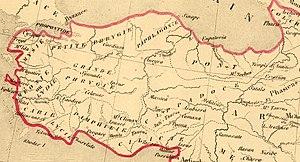
Carte de l'Empire des Perses. Pour servir a l'intelligence des livres d'Esdras, de Nehemias, de Tobie, de Judith, d'Esther, de Job et des Prophetes. Depuis 588 jusqu'a 536 avant J.C. epoque ou finit la captivite. Dressee sous la direction de A. Houze. (In upper margin:) Atlas histque. (et) geogque. de la Terre Sainte. Carte VIII. (Paris, Chez P. Dumenil, editeur, rue des Beaux-Arts, 10. 1844)
Antigone le Borgne, né en 382 av. J.-C., mort en 301, est un général macédonien de Philippe II et d'Alexandre le Grand, proclamé basileus en 306 et fondateur de la dynastie des Antigonides qui règne après sa mort en Macédoine.
Eumène de Cardia ou Eumène de Cardie, né vers 362 av. J.-C., mort en 316, est le chancelier d'Alexandre le Grand. Seul Grec parmi les Diadoques macédoniens, il prend part à la première guerre des Diadoques aux côtés du chiliarque de l'empire, Perdiccas, puis du régent de Macédoine, Polyperchon. Mais affaibli par l'insubordination des satrapes et des généraux ralliés à la cause des Argéades, il est vaincu et exécuté par Antigone le Borgne.
Dans l'ancienne géographie, la Colchide, Colchis ou Kolchis est un ancien État, royaume puis région géorgienne, qui a joué un rôle important dans la formation de la culture ethnique du peuple géorgien et de ses sous-groupes. Le royaume de Colchide a contribué au développement de l'État géorgien médiéval, à la suite de son unification avec le royaume d'Ibérie, ou Karthli. Le terme « Colchide » est utilisé pour désigner l'ensemble des anciennes tribus qui vivaient sur la côte orientale de la mer Noire. Sa puissance et ses structures étatiques, déjà vers le IIᵉ millénaire av. J.‑C., jouent un rôle actif en Asie Mineure.
La Pamphylie est le nom donné dans l'Antiquité à une région historique du sud de l'Asie mineure située entre la Lycie au sud, la Cilicie à l'est, la Pisidie au nord et la Phrygie à l'ouest.
La Carie est une région historique du Sud-Ouest de l'Asie mineure, située entre la Lycie à l'est, la Pisidie au nord-est, la Lydie au nord et la mer Égée au sud-ouest. Elle correspond à l'actuelle région de Bodrum au sud-ouest de la Turquie.